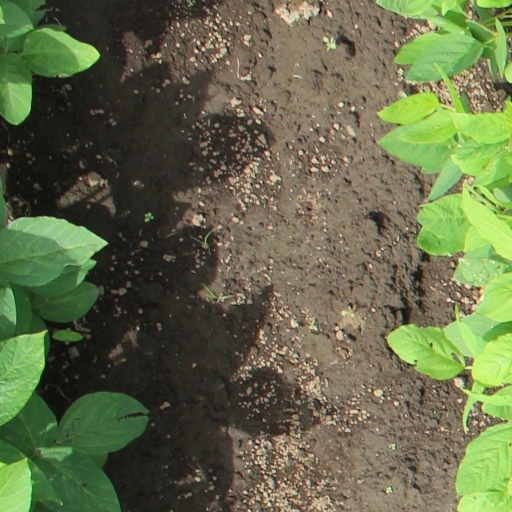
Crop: soybean